Sébastien Buemi

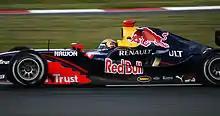
Buemi driving for Arden International at the Silverstone round of the 2008 GP2 Series season

Buemi was drafted in at short notice to replace the injured Michael Ammermüller at ART Grand Prix for the Monaco round of the 2007 GP2 Series season. He performed creditably on his GP2 début, qualifying fourth and finishing seventh. He joined the Arden International team for the 2008 GP2 Asia Series, and finished as runner-up with a win and four second places. He continued with the team for the main 2008 season. He scored his first win in the French sprint race, starting 21st on the grid (after a technical problem in the feature race) on slick tyres on a drying track and benefitting as most rivals had to pit for slicks. He won one more race and ended the season sixth in the championship.